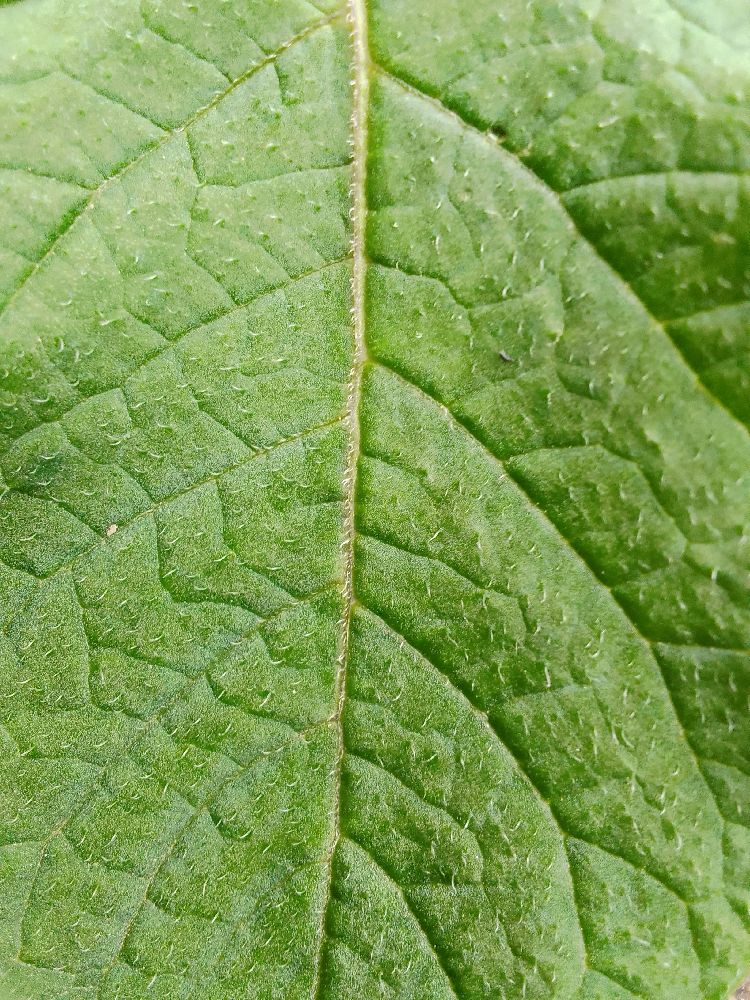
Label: Healthy